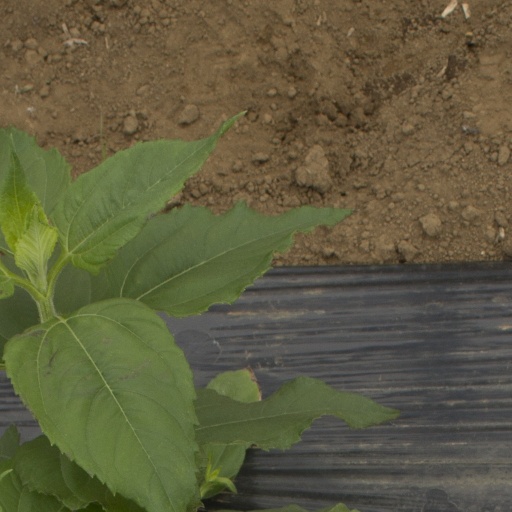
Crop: Jerusalem artichoke